Piazza della Repubblica, Rome

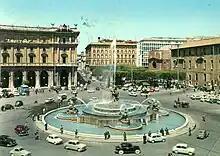
Panorama of the Piazza Esedra (Piazza della Repubblica) from 1964 postcard

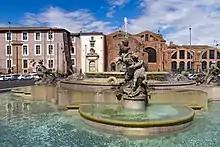
The Fountain of the Naiads

The fountain in this square was originally the fountain of the "Acqua Pia" (connected to the aqua Marcia aqueduct), commissioned this site by Pope Pius IX in 1870. Completed in 1888, it originally showed four plaster lions designed by Alessandro Guerrieri. These were then replaced in 1901 with sculptures of Naiads by Mario Rutelli from Palermo, the great-grandfather of the politician and former mayor of Rome, Francesco Rutelli.